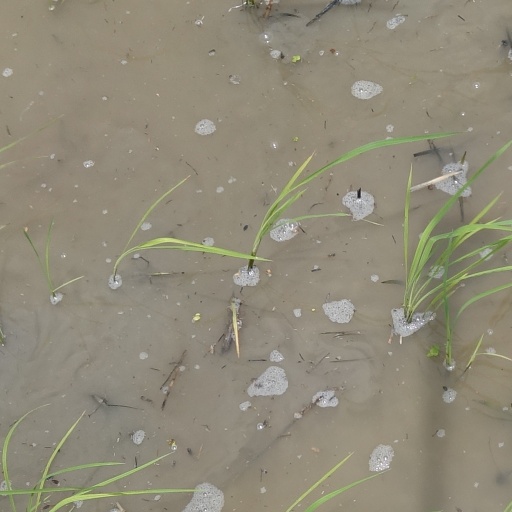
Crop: rice